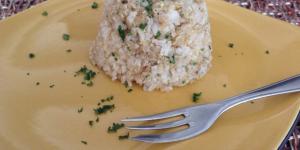
arroz integral con quinoa